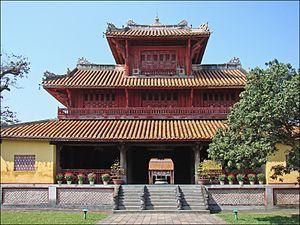
Le pavillon des âmes célèbres (Hiem Lam Coc) était destiné à accueillir les femmes des familles royales, les jours de fête.